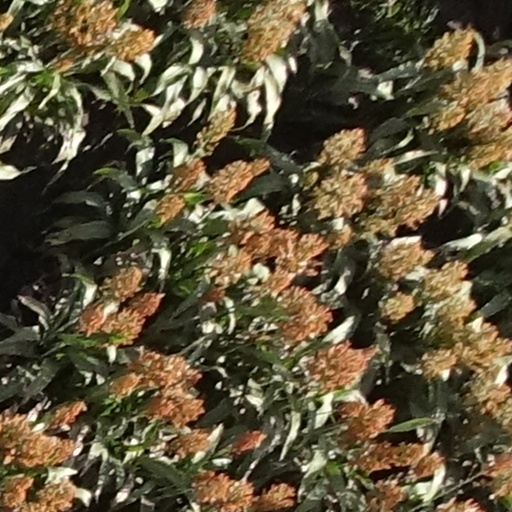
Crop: sorghum